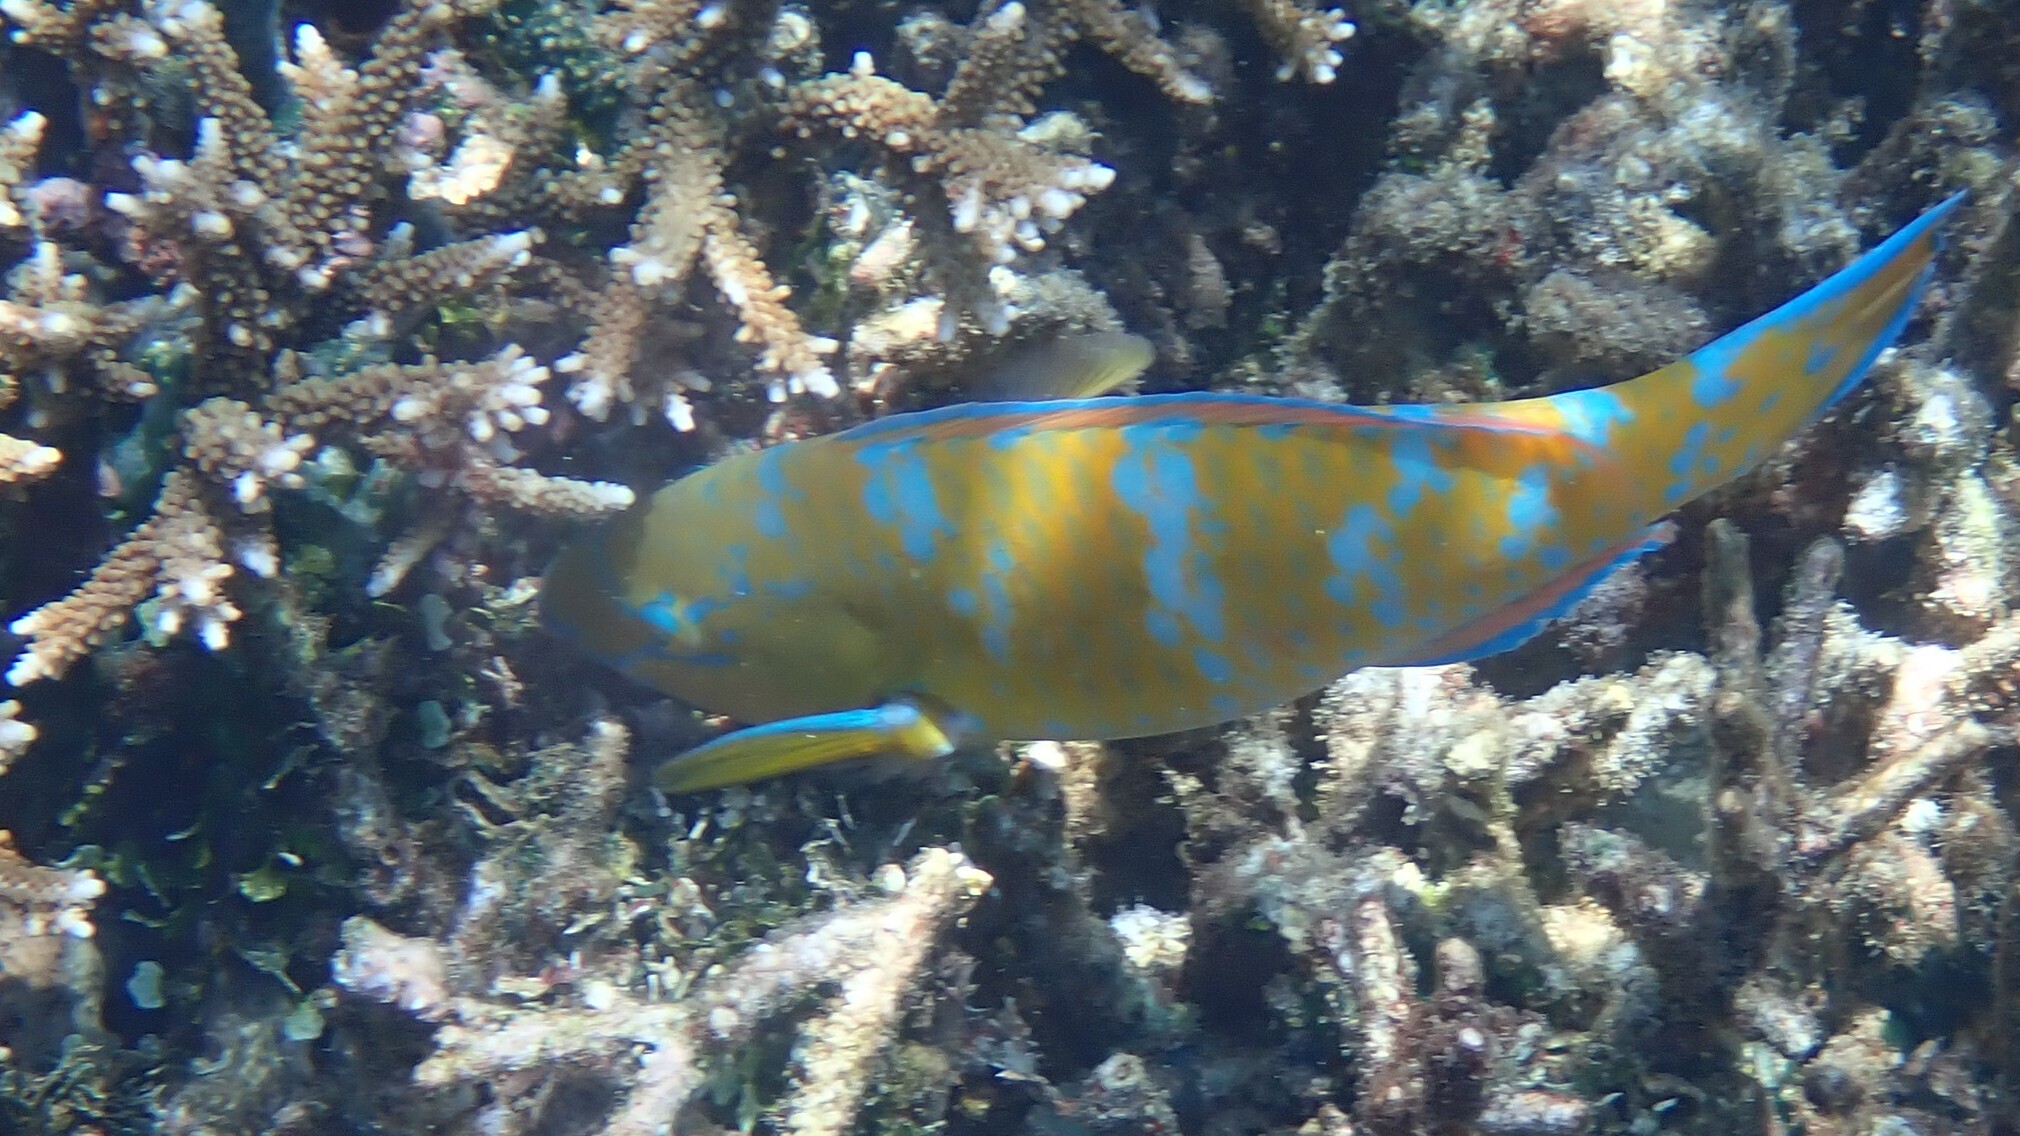
Scarus ghobban (Blue-barred Parrotfish)